List of birds of Jamaica

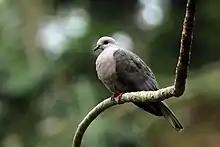
Ring-tailed pigeon

Pigeons and doves are stout-bodied birds with short necks and short slender bills with a fleshy cere.